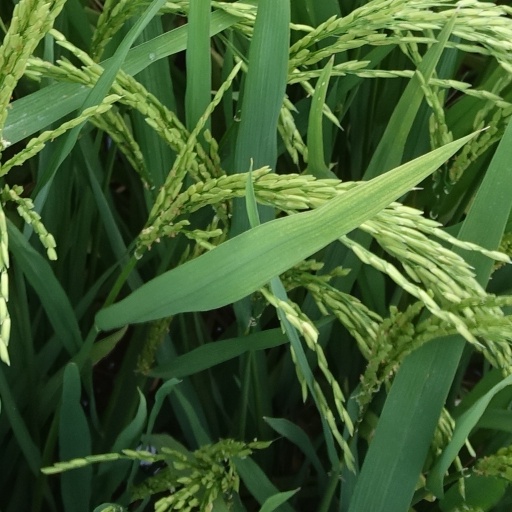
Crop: rice